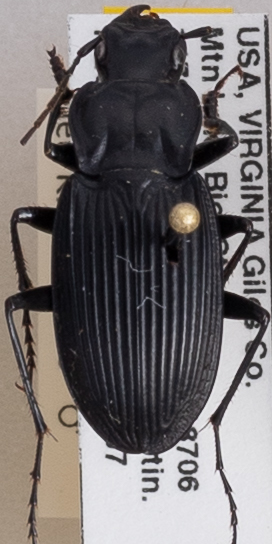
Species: Dicaelus teter
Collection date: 2019-05-07
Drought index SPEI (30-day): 0.966
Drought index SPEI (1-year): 2.09
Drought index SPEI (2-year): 2.09